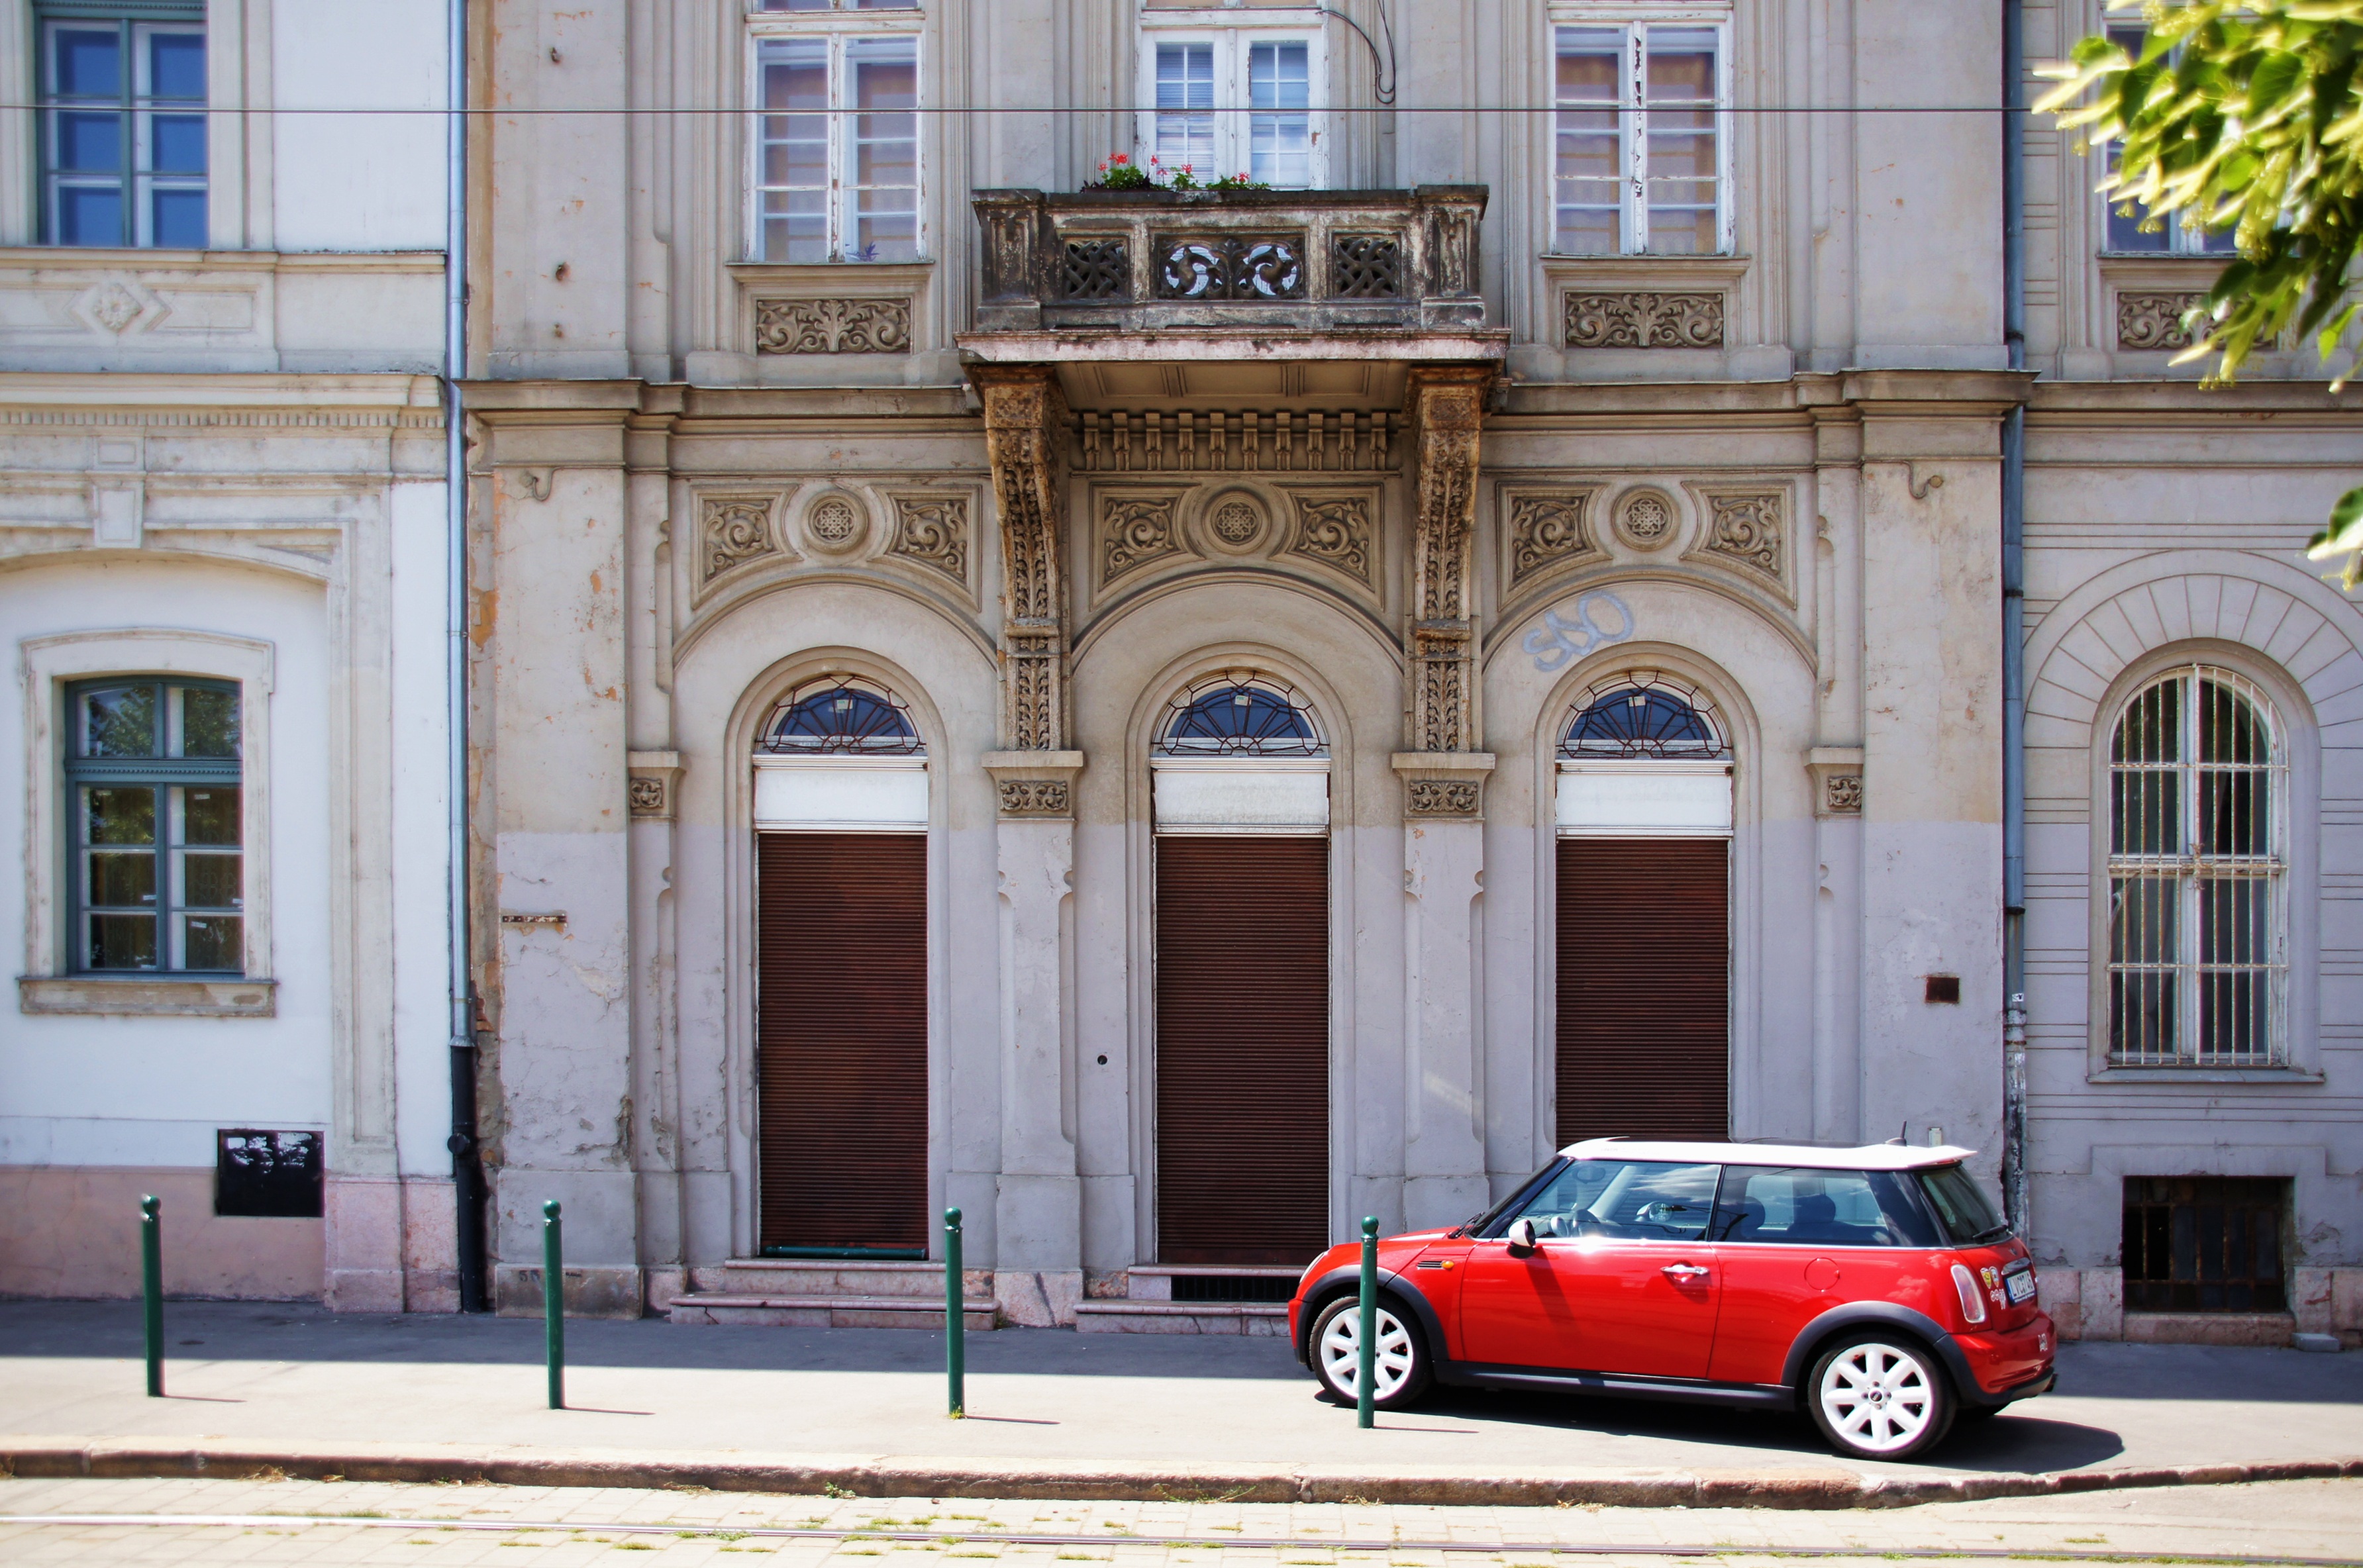
architecture, street, window, building, home, downtown, balcony, vehicle, facade, street scene, budapest, hungary, mini, estate, neighbourhood, bowever